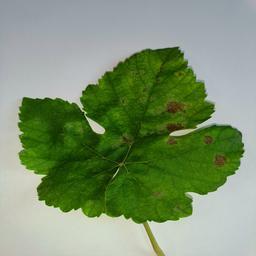
Label: Powdery Mildew